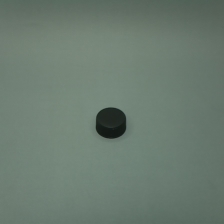
Color: black
Cap type: standard cap